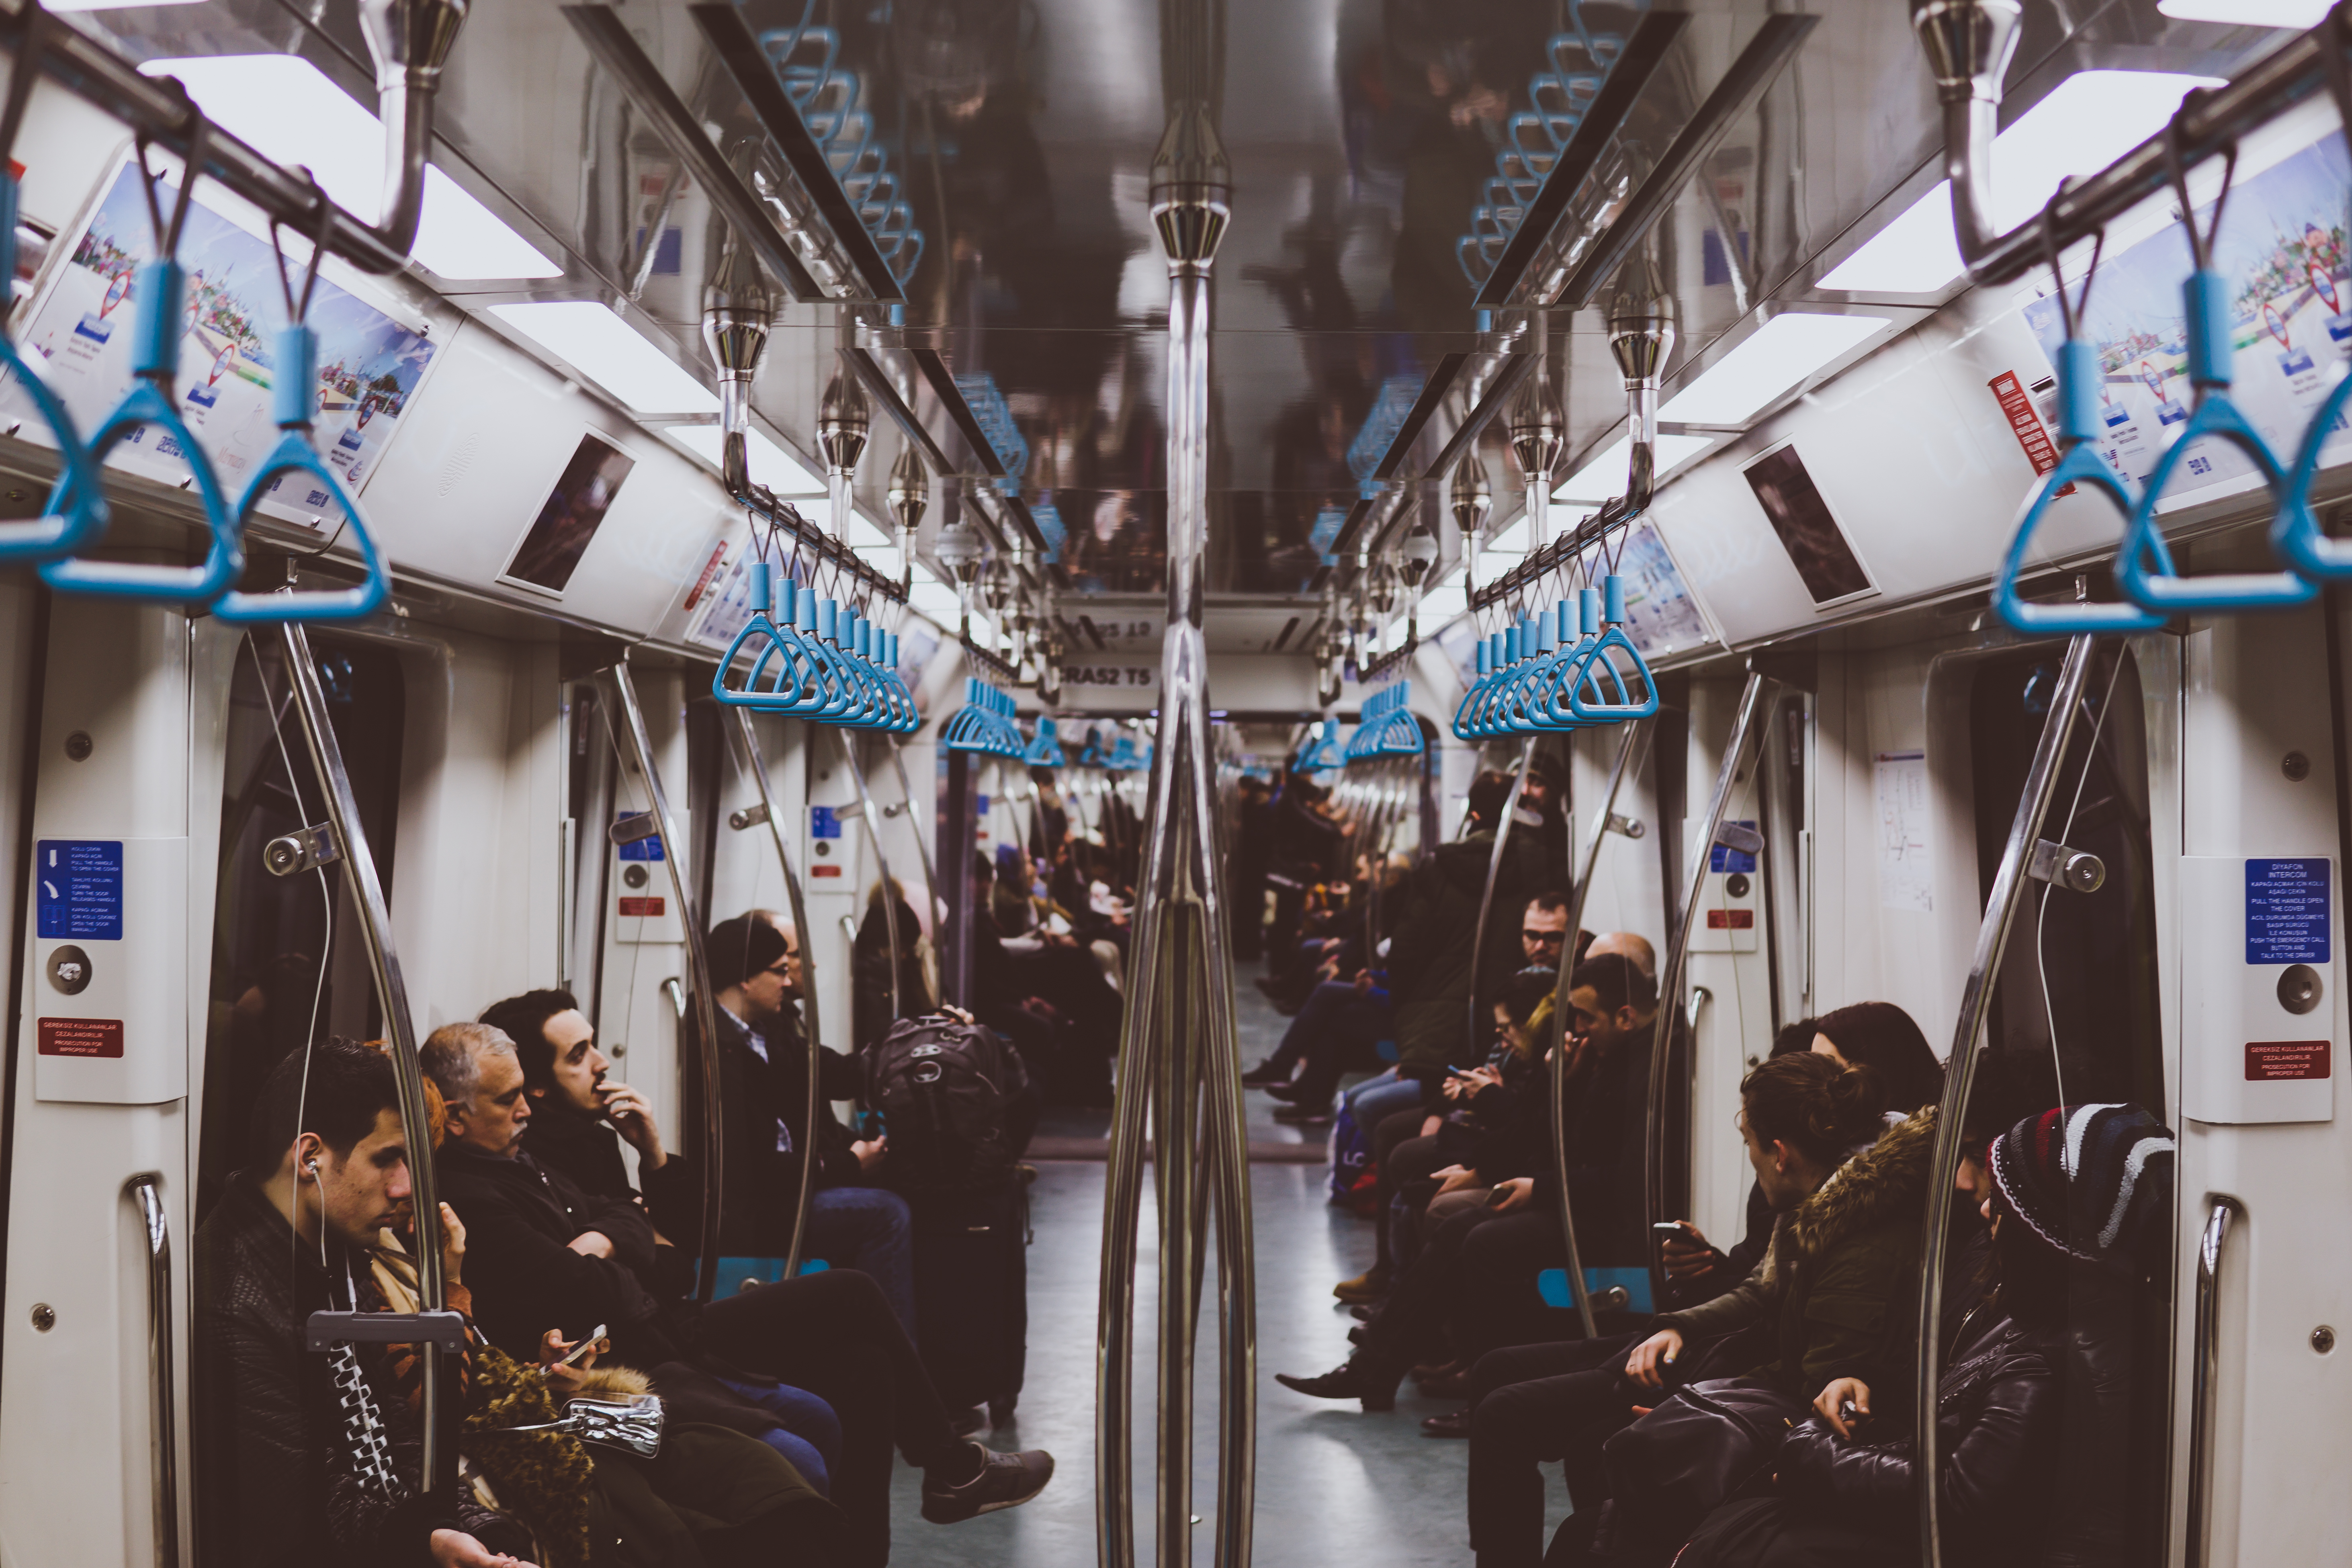
person, travel, metro, underground, transportation, transport, vehicle, public transport, passenger